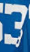
Number: 3